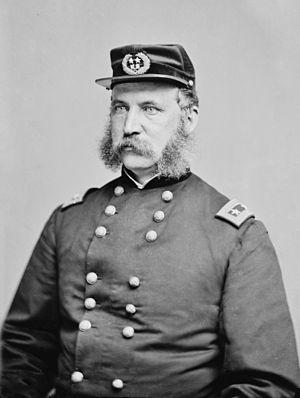
John Gray Foster 27 mai 1823 à Whitefield dans le comté de Coos, État du New Hampshire et décédé le 22 septembre 1874 à Nashua dans le comté de Hillsborough, État du New Hampshire fut un major-général de l'Union de l'armée de l'Union durant la guerre de Sécession.
Le New Hampshire durant la guerre de Sécession fait partie des États qui restent fidèles à l'Union, en raison de son histoire d'État progressif vis-à-vis de l'esclavage. Étant considéré comme l'un des États les plus progressifs avant la guerre, il apporte son soutien à Abraham Lincoln lors des élections présidentielles de 1860, où il remporte près de 57% des voix exprimées dans l'État. Après le déclenchement du conflit avec le bombardement du fort Sumter en Caroline du Sud, le New Hampshire répond à l'appel d'Abraham Lincoln pour 75 000 troupes afin de réprimer la rébellion, malgré l'impréparation de la milice de l'État d'avant-guerre.
La bataille de Goldsboro Bridge est un combat, de faible importance de par les effectifs engagés mais important par ses conséquences stratégiques, de la Guerre de Sécession qui a lieu le 17 décembre 1862, en Caroline du Nord. Elle fait partie de l'expédition de Goldsboro conduite par les forces nordistes.